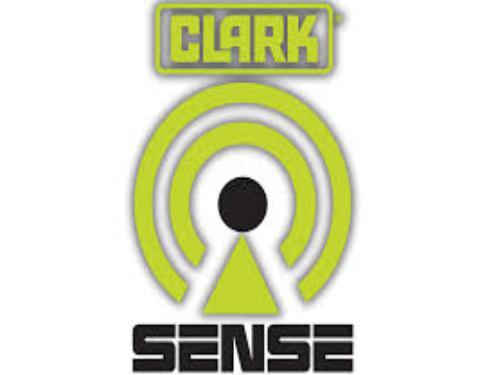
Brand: Clark
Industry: Others